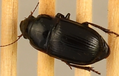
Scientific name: Euryderus grossus
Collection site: Central Plains Experimental Range NEON (CPER), plot CPER_003